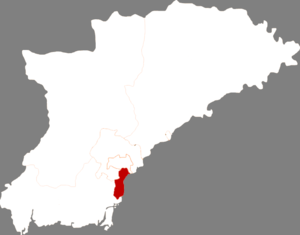
Le district de Zhenxing est un district urbain de la ville-préfecture de Dandong, dans la province du Liaoning en Chine.